2008 WAFU U-20 Championship

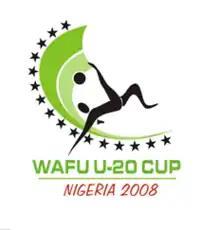

The first WAFU Under-20 Championship took place in Nigeria. The tournament is sometimes referred to as the Ibori Cup and is contested by countries in the West Africa region.